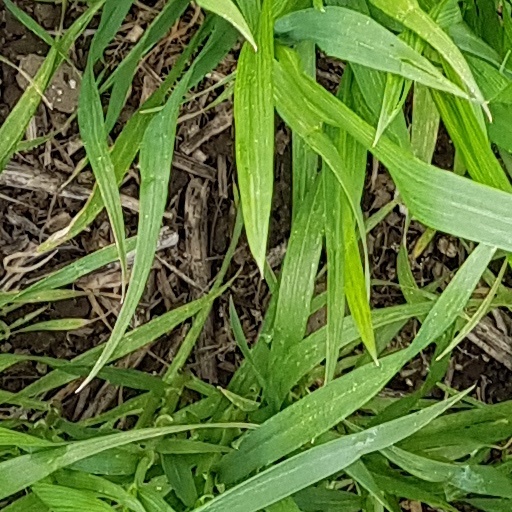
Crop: wheat